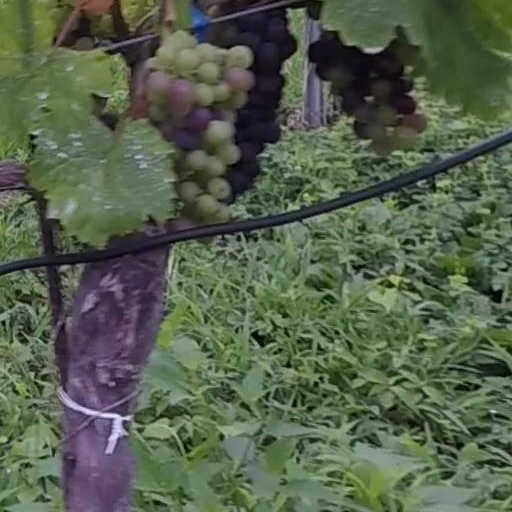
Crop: grape